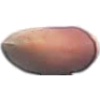
Label: Hazelnut 1